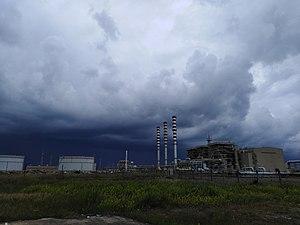
Le secteur économique de l'énergie en Algérie occupe une place prédominante dans l'économie de l'Algérie, les hydrocarbures à eux seuls représentent 60 % des recettes du budget et 98 % des recettes d'exportation.